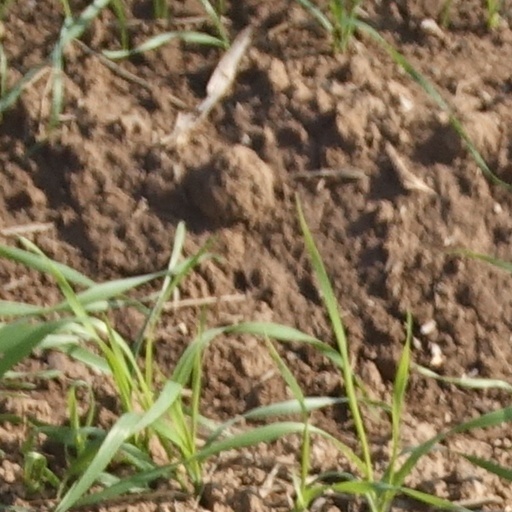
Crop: wheat